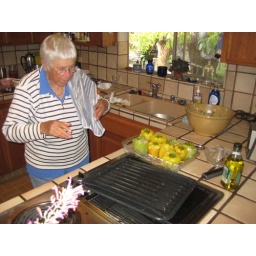
I needed to pour boiling water around the peppers. Decided to put casserole in oven first, then add the water.